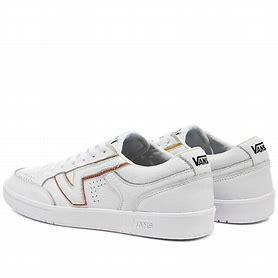
Brand: Vans
Model: Lowland Cc